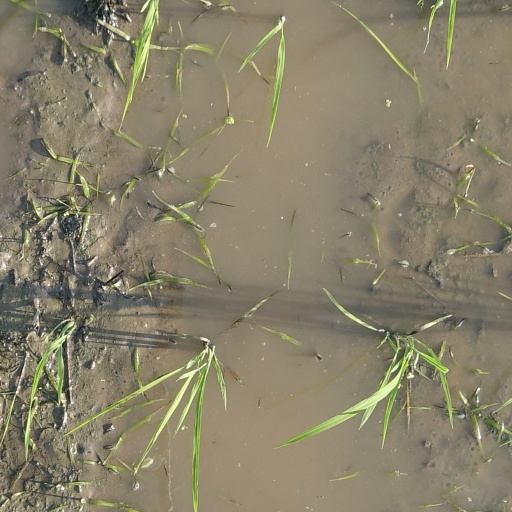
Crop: rice